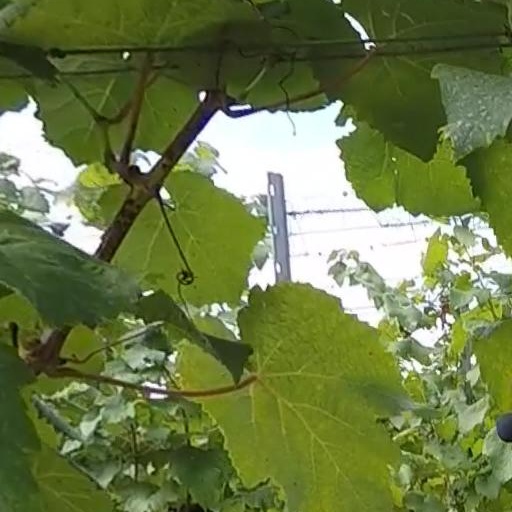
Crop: grape